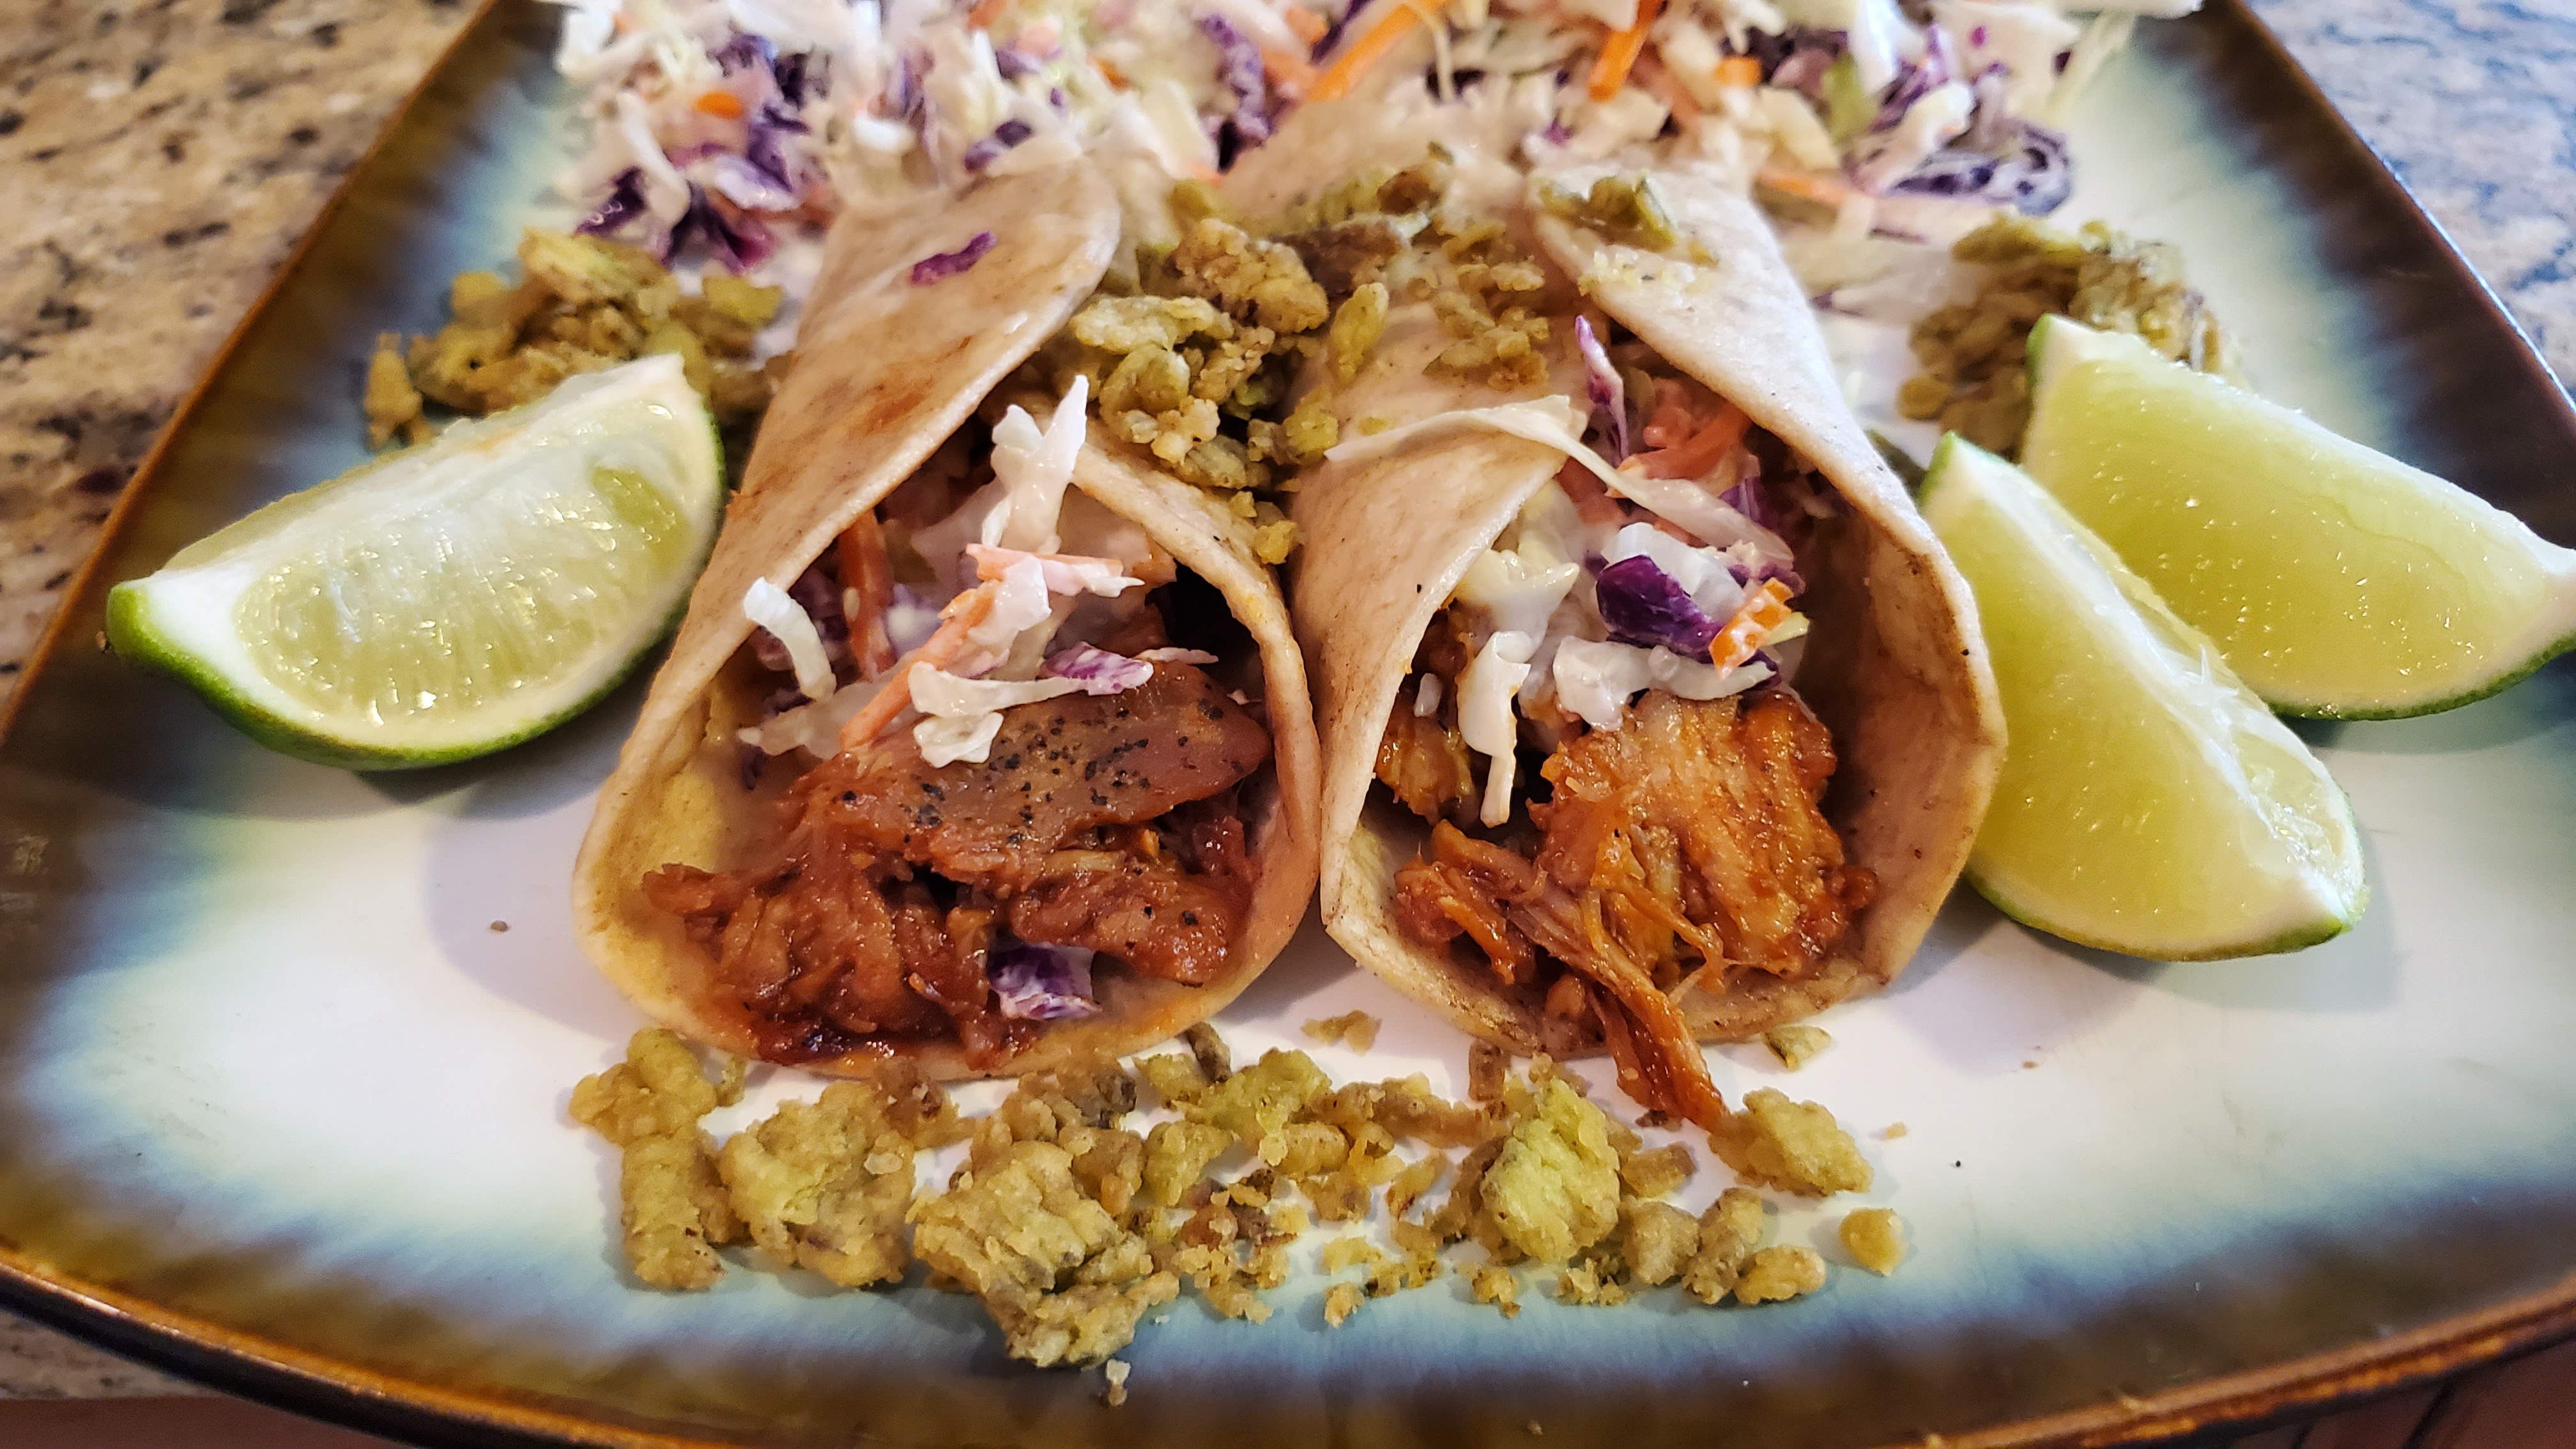
food, pork, bbq, tacos, dish, cuisine, Chilorio, korean taco, ingredient, taco, Cochinita pibil, meat, pulled pork, produce, carnitas, Machaca, Panucho, mexican food, Kalua, recipe, Latin american food, fried food, american food, appetizer, taquito, Chalupa, mediterranean food, Tex mex food